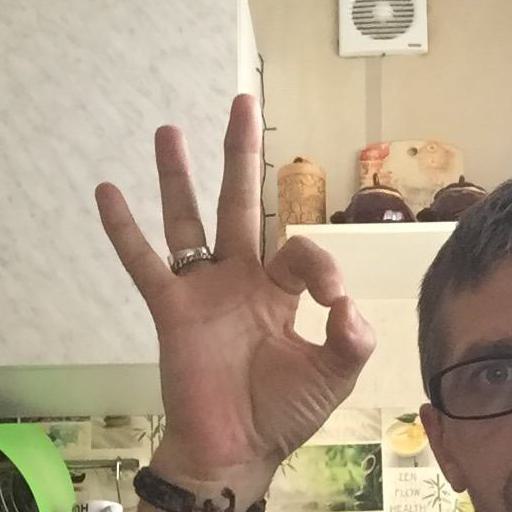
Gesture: ok